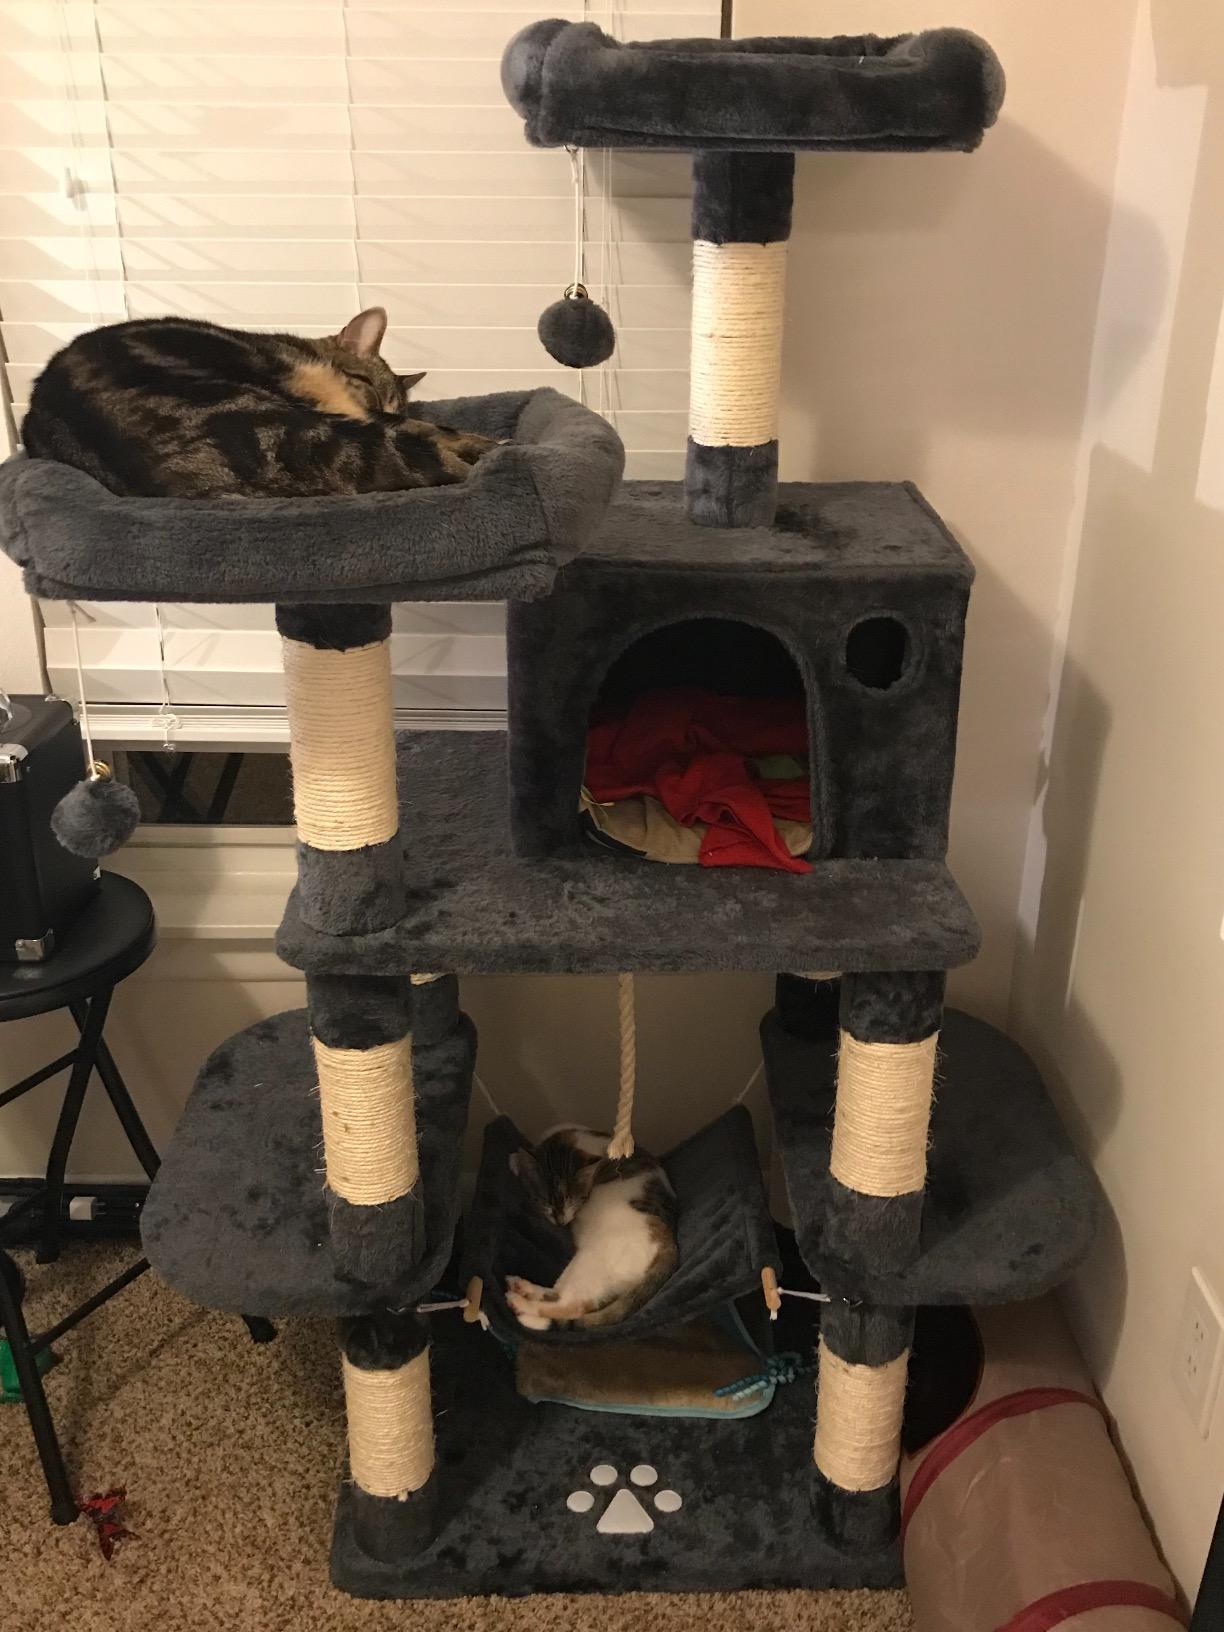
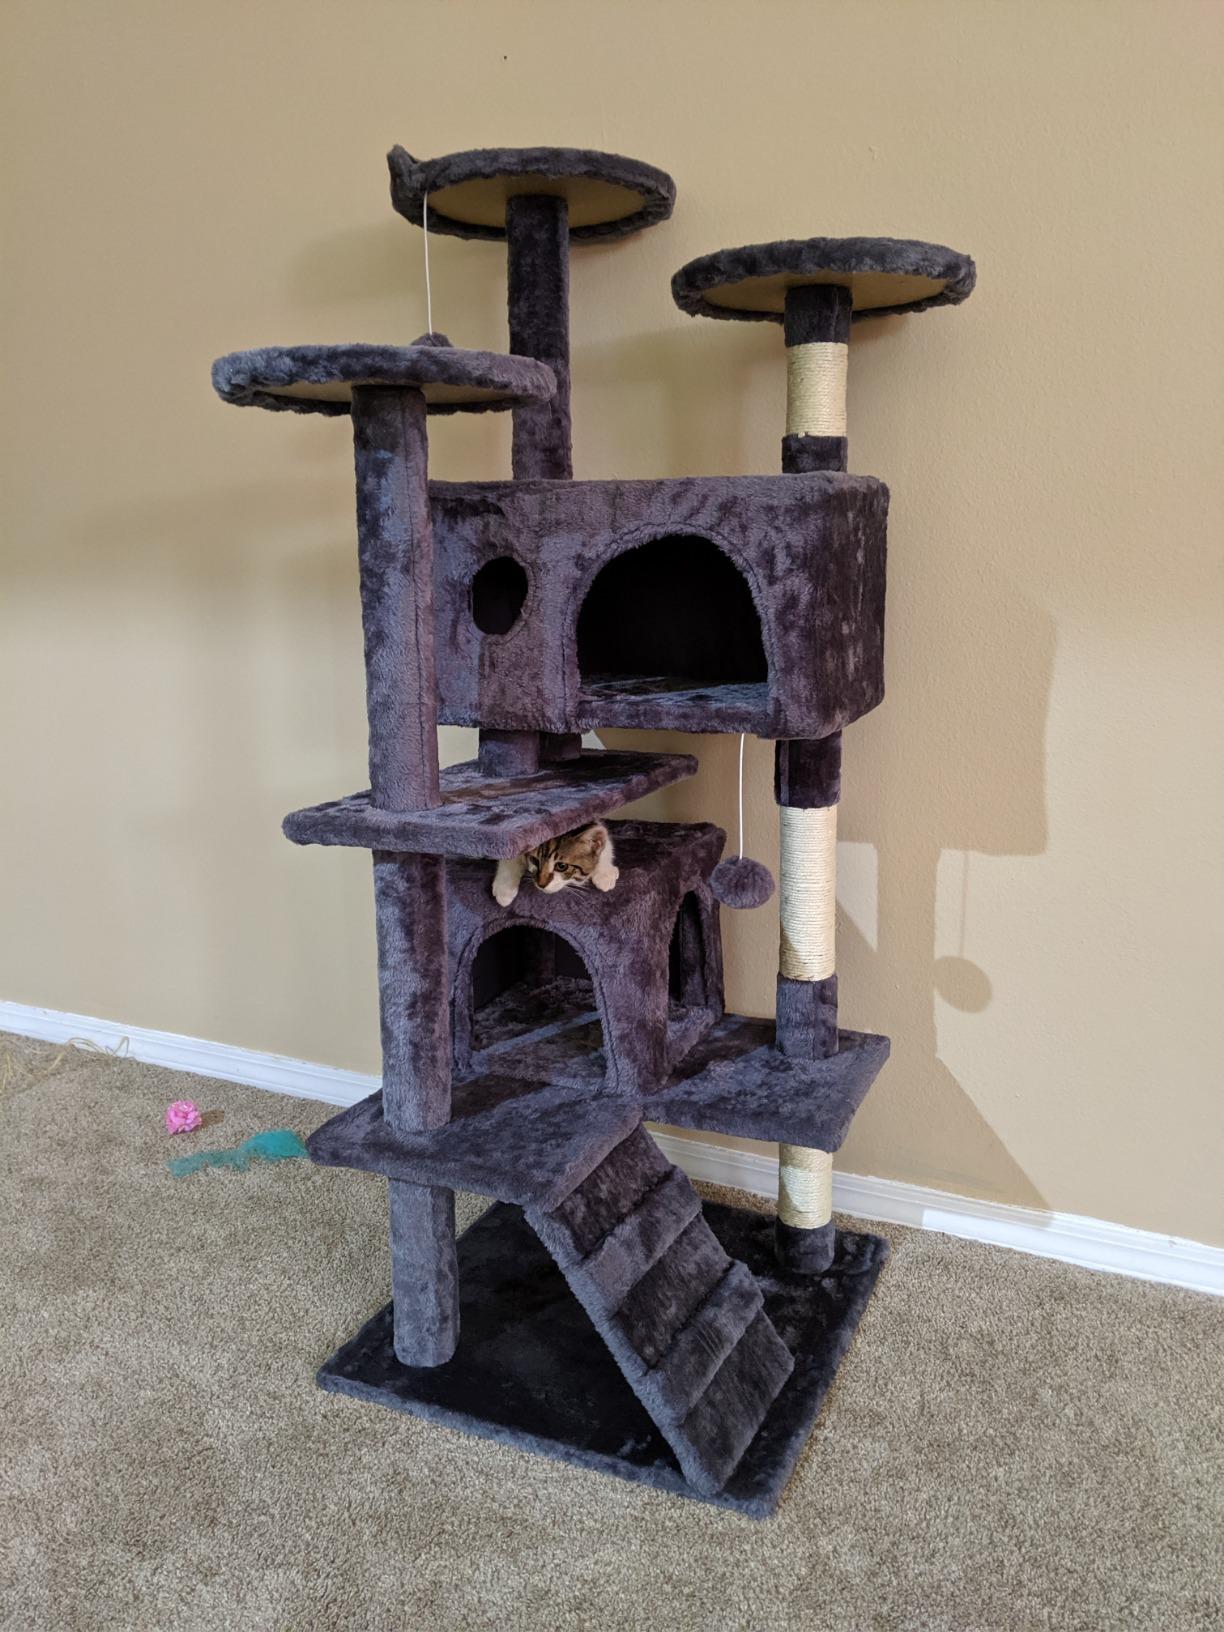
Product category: items_cat tree
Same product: no